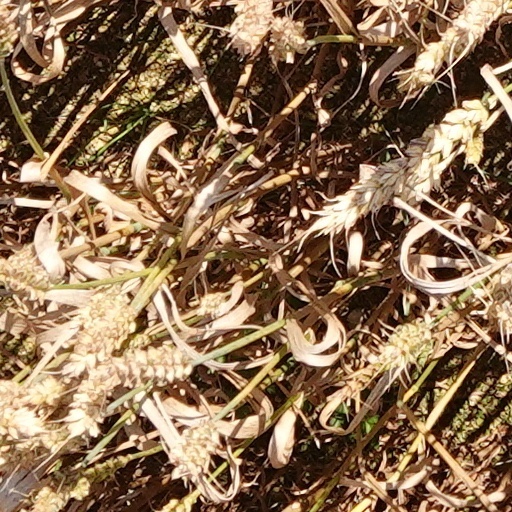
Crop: wheat